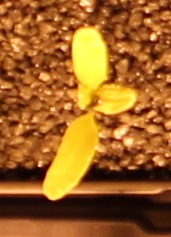
Label: Sugar beet